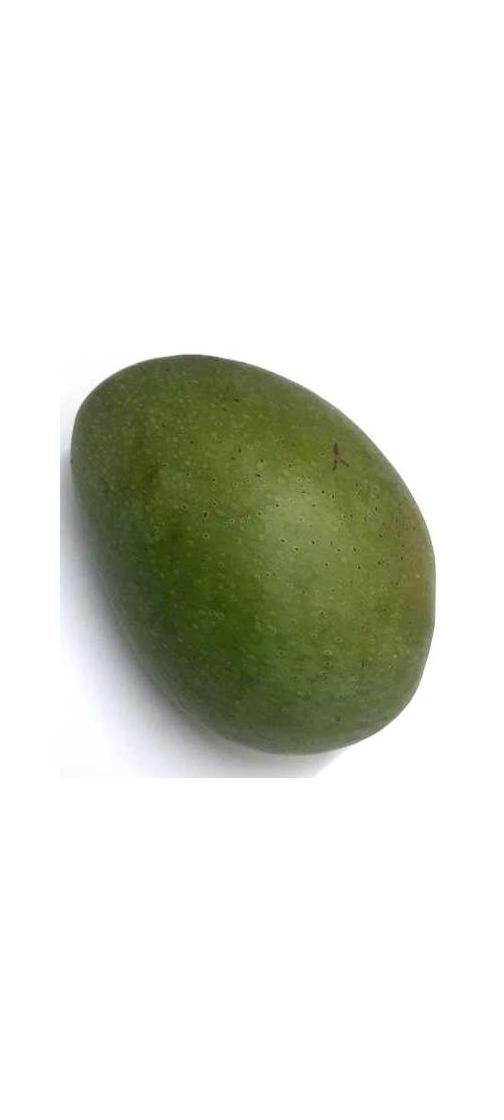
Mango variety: Ashshina Zhinuk